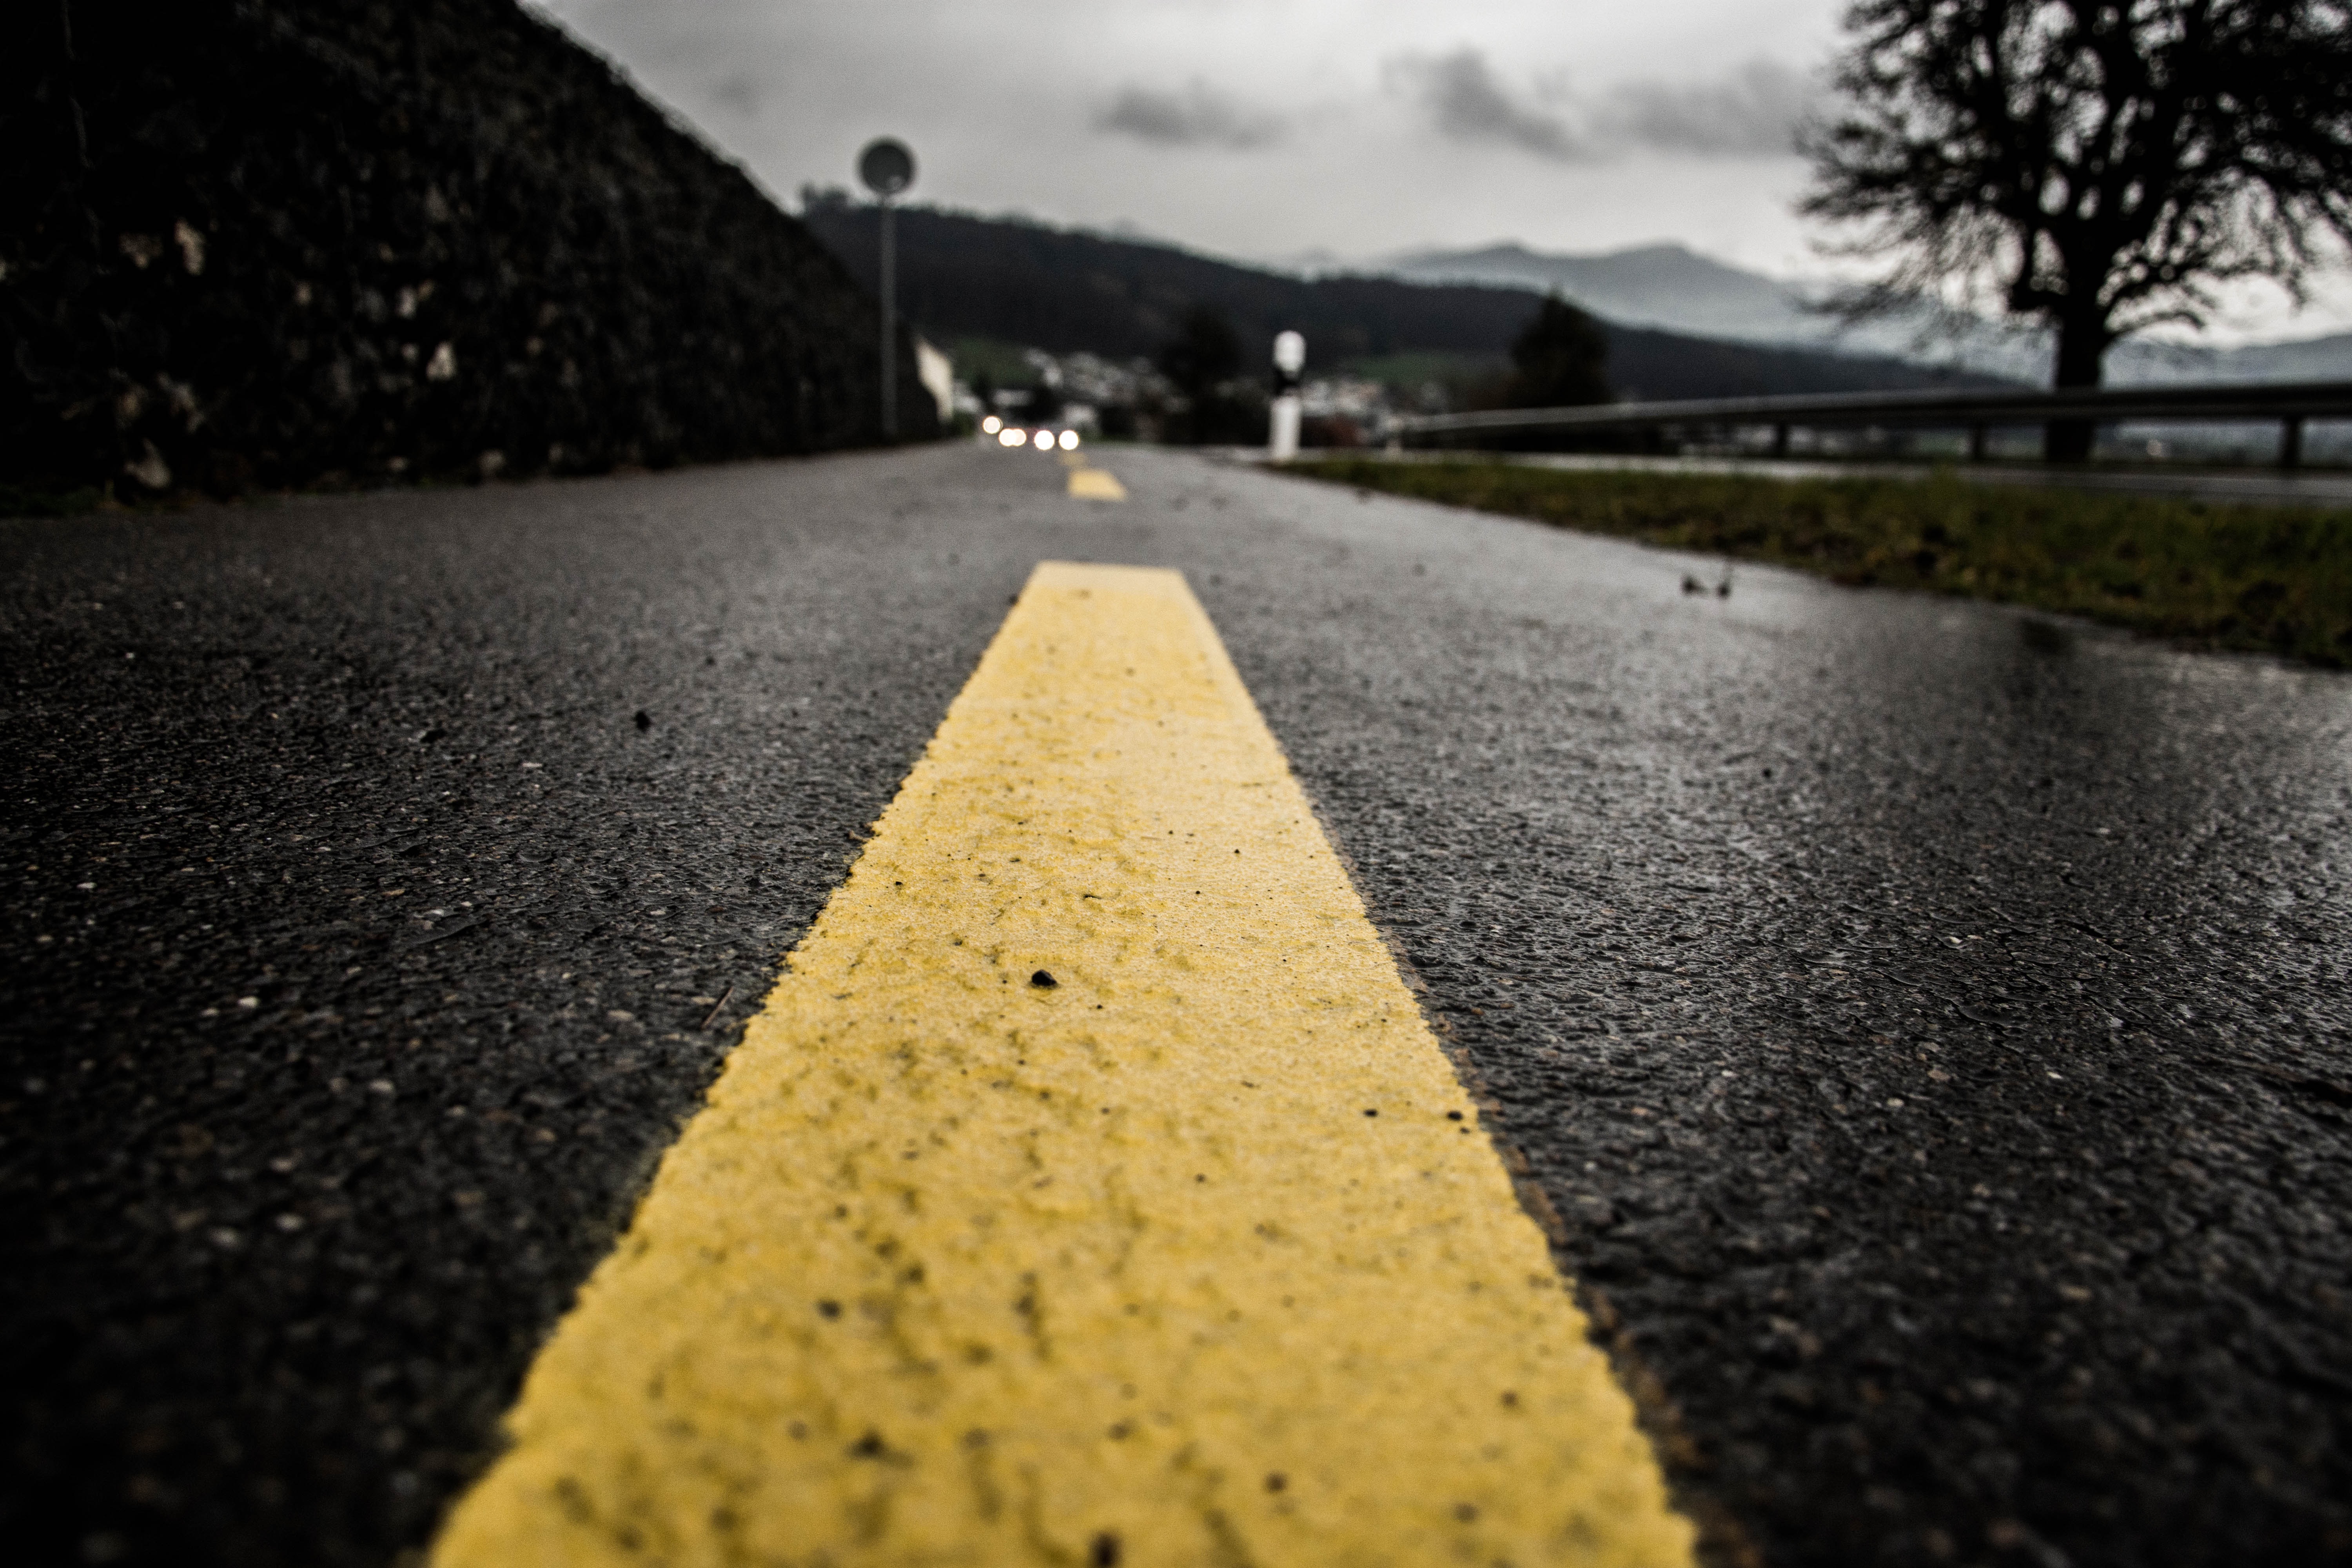
light, road, sunlight, morning, asphalt, reflection, weather, shadow, lane, infrastructure, road surface